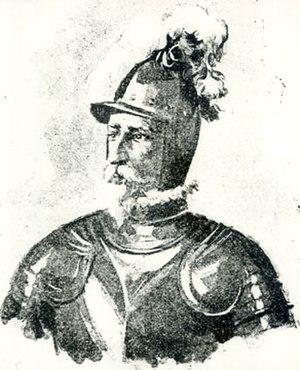
Le gouverneur général des Philippines exerce le pouvoir exécutif durant les deux grandes périodes de colonisation des Philippines, d'abord par le Royaume d'Espagne de 1565 à 1898, puis par les États-Unis de 1898 à 1946. Il représente aussi le roi d'Espagne puis le gouvernement américain sur l'archipel.
Guido de Lavezaris est le second gouverneur général espagnol des Philippines. Il succède, le 20 août 1572, à Miguel López de Legazpi, et est suivi, le 25 août 1575, par Francisco de Sande.